Uddeholms AB

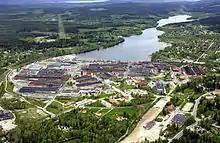
Hagfors Järnverk (Iron mill), Hagfors, Sweden

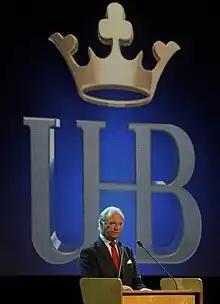
King Carl XVI Gustav inaugurates the new forging mill in Hagfors, Sweden 8 September 2010

Uddeholms AB is a multinational producer of high alloyed tool steel with production in Hagfors, Sweden. Since 1991, the company is part of the Austrian Böhler-Uddeholm group which in turn is part of the voestalpine AG group since 2007. Uddeholms AB has 800 Swedish and 3,000 total employees.